NEDD9

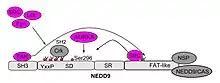
NEDD9 structure

In terms of post-translational modifications, NEDD9 is subject to significant phosphorylation based on growth conditions. In most actively growing adherent cells, NEDD9 migrates as a doublet of 115 and 105 kDa. Serine/threonine hyper-phosphorylated p115 NEDD9 is more common in G2/M phase cells, suggesting these modifications are associated with increased localization to centrosome and mitotic spindle. One study indicated the conversion of p115 into p105 is activated by cell detachment through cytoskeletal regulation of phosphatase PP2A, although other work has found conflicting results.